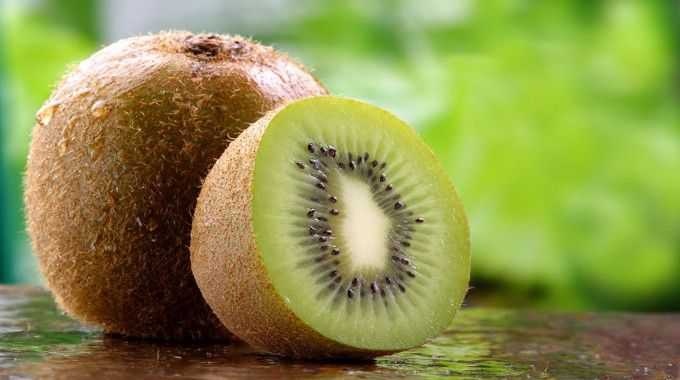
Label: Kiwi